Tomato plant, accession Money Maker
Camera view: bottom (45 deg); turntable rotation: 330 degrees
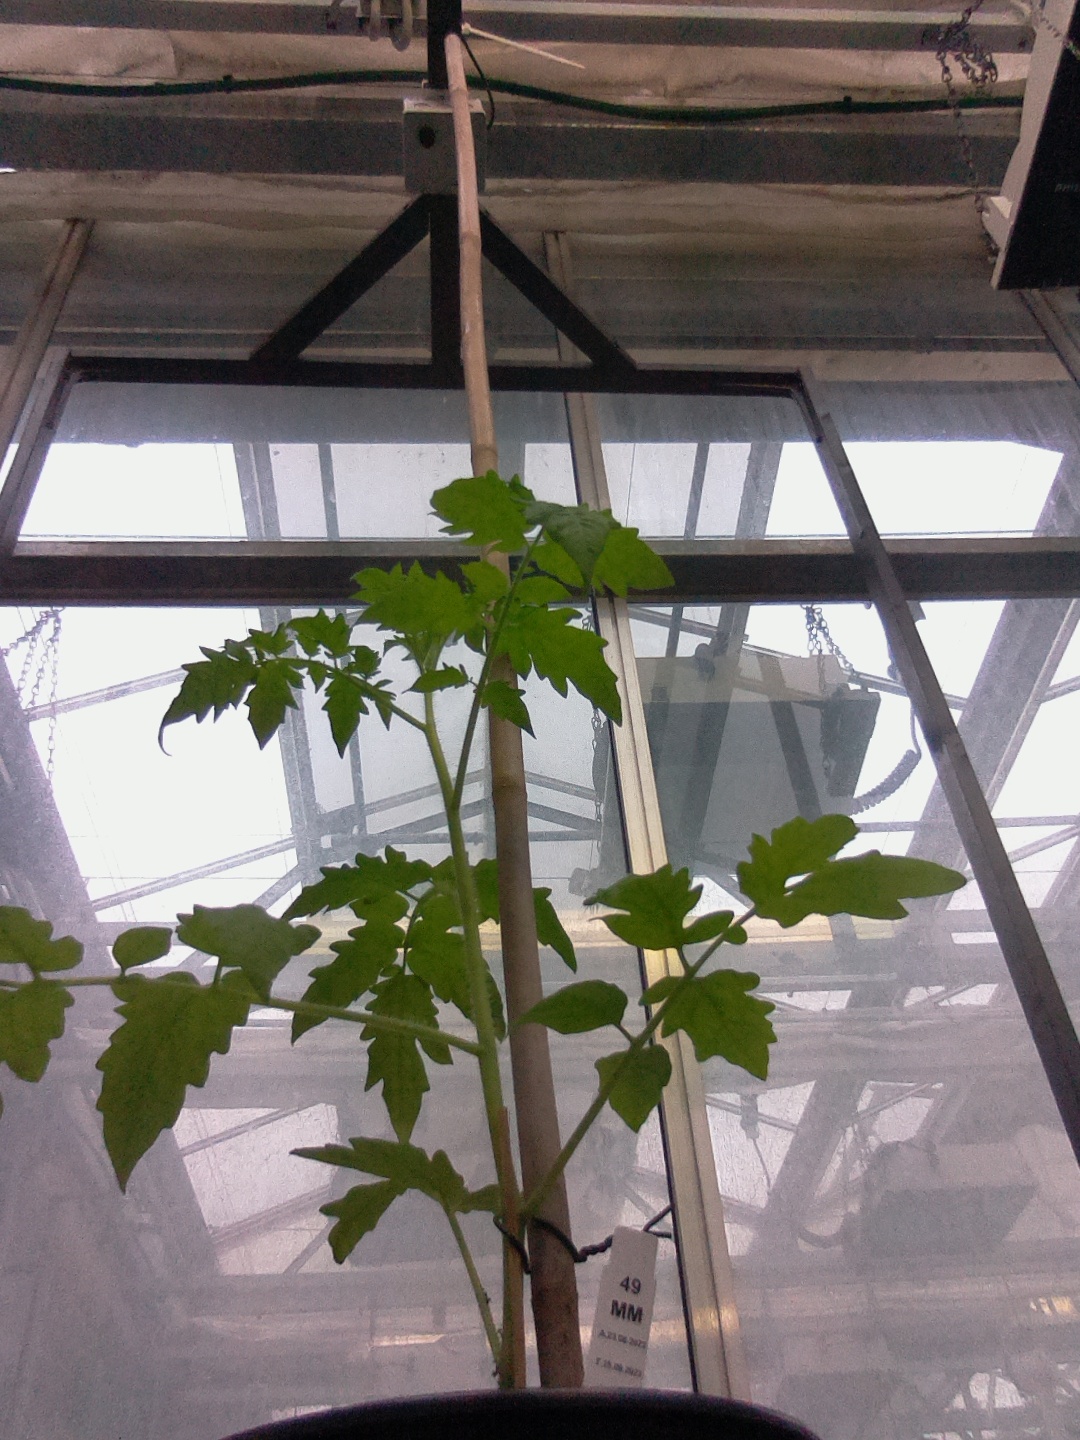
BBCH growth stage 13: 6 of true leaves visible